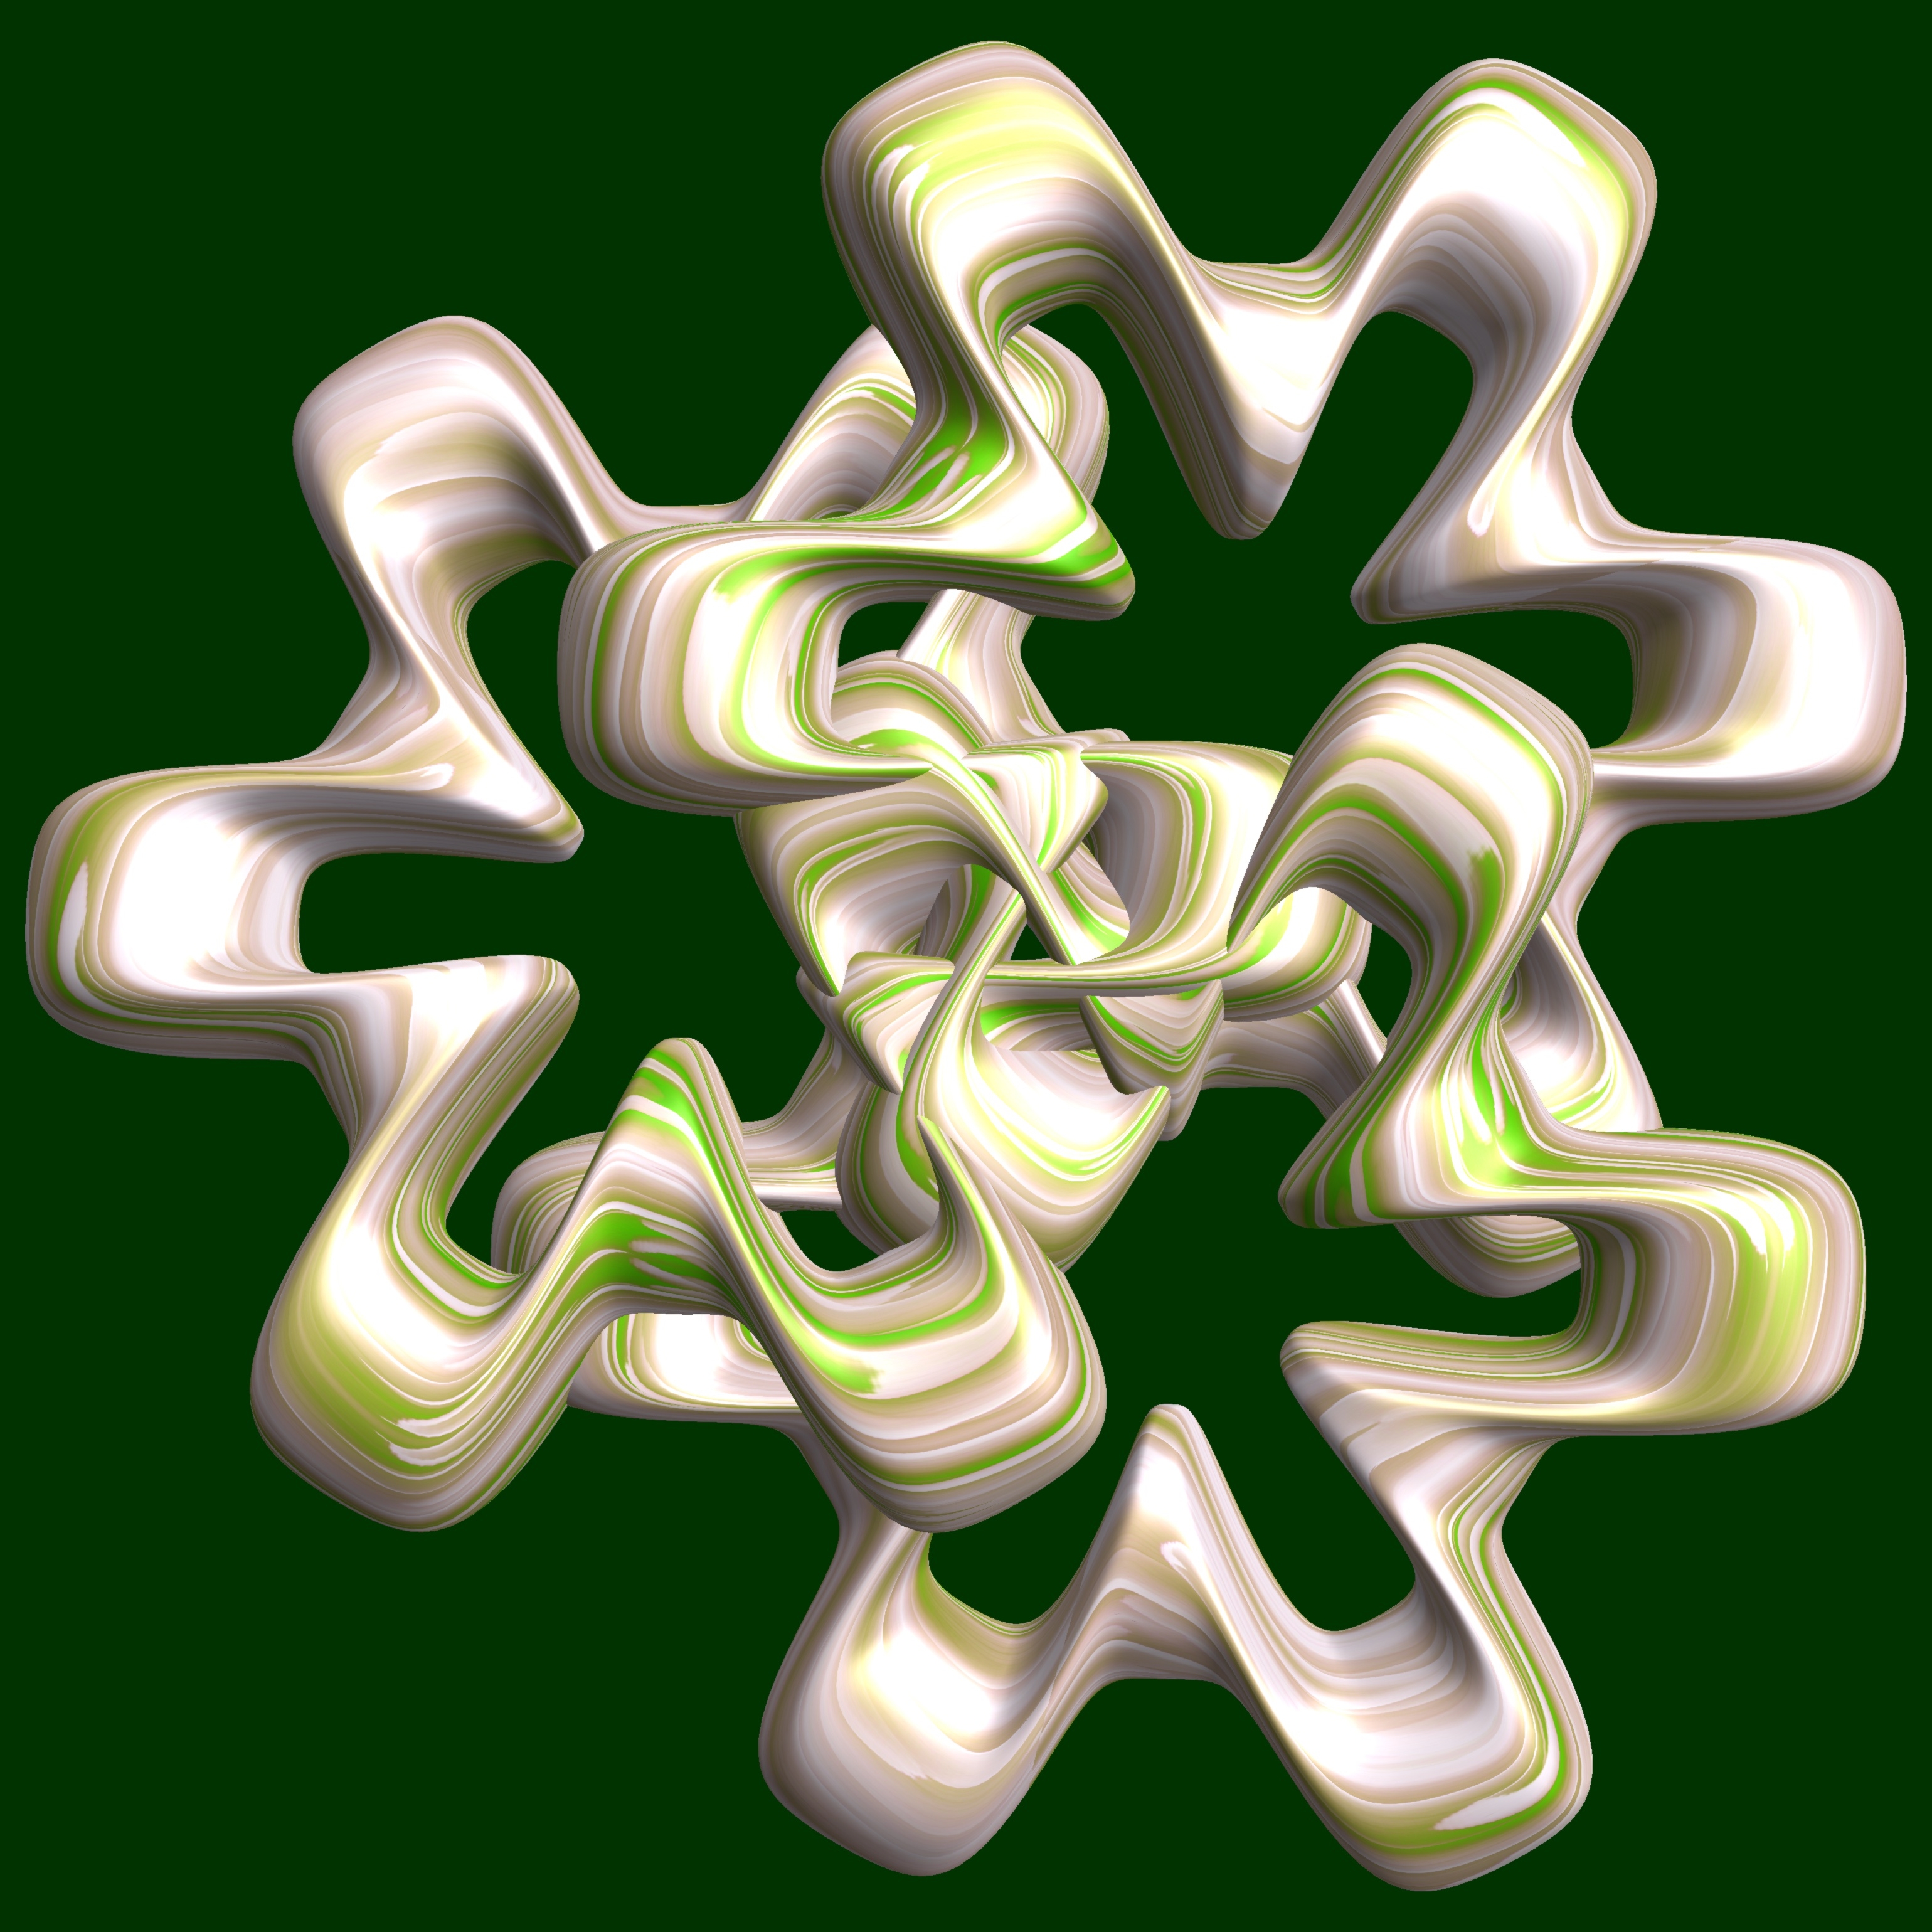
structure, texture, pattern, symbol, geometry, font, sculpture, illustration, design, symmetry, 3d, graphic, shape, torus, mathematica, cg, parametricplot3d, code, program, algorithm, mapping, geometricsculpture, hexagram